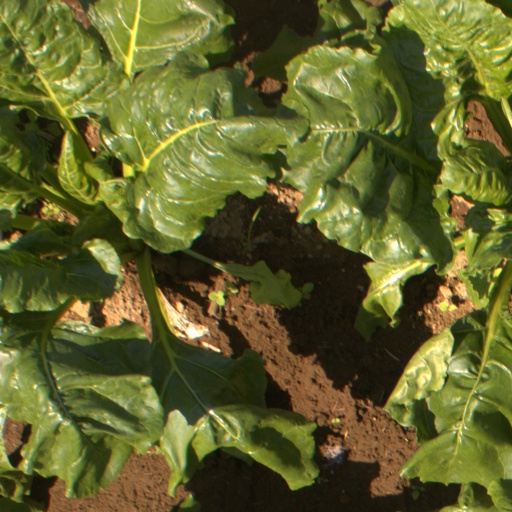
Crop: sugar beet